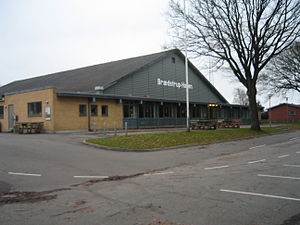
Brædstrup
Brædstrup Hallen, Skovvejen, 8740 Brædstrup
Brædstrup er en tidligere stationsby i Østjylland mellem Horsens og Silkeborg. Byen har 3.634 indbyggere. Den er beliggende i Region Midtjylland og hører under Horsens Kommune.